Tsing Yi Rural Committee

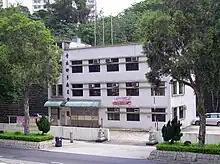
Tsing Yi Rural Committee building

Tsing Yi Rural Committee is a rural committee dealing with matters of the village of Tsing Yi Island in Hong Kong.